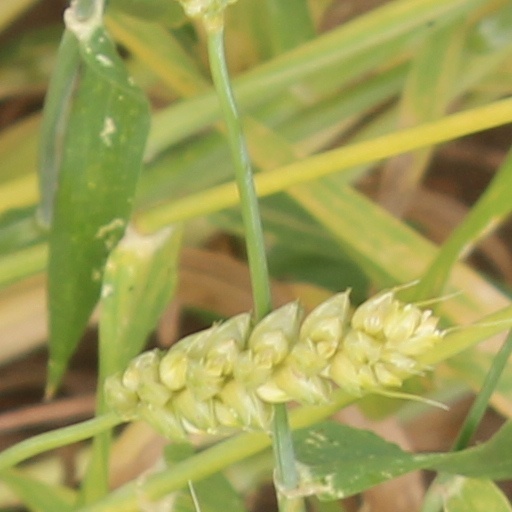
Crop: wheat